The Black Box (novel)

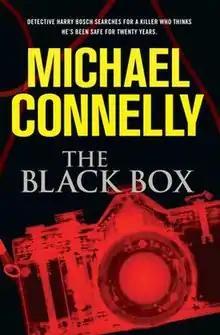
Hardcover edition

The Black Box is the 25th novel by American crime author Michael Connelly, and the sixteenth novel featuring Los Angeles Police Department detective Harry Bosch. The book was published on 26 November 2012, "in part to honor the 20th anniversary of the character".